A Bold Stroke for a Wife

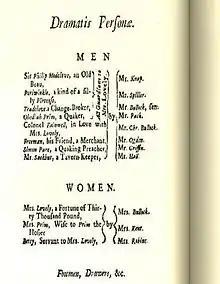
Cast list from first printing, 1718

"A Bold Stroke for a Wife" was first performed at the Lincoln's Inn Fields Theatre, on 3 February 1718, where it ran six nights, which was considered a substantial success. The original cast included James Spiller as Periwinkle, William Bullock as Tradelove, George Pack as Obadiah, Christopher Bullock as Colonel Fainwell, John Ogden as Freeman, Jane Rogers as Mrs Lovely and Mary Kent as Mrs Prim.